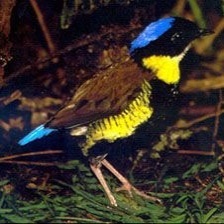
Species: GURNEYS PITTA
Scientific name: HYDRORNIS GURNEYI